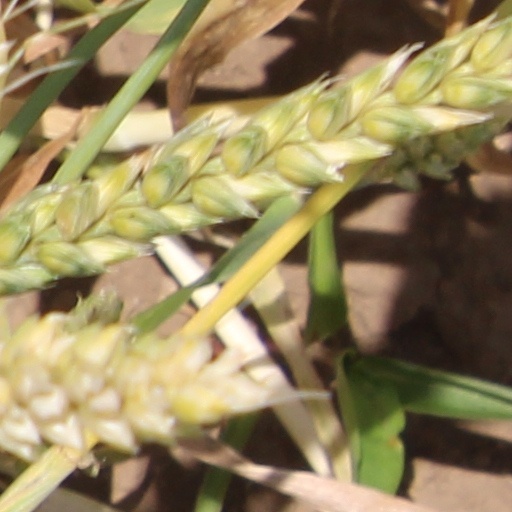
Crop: wheat